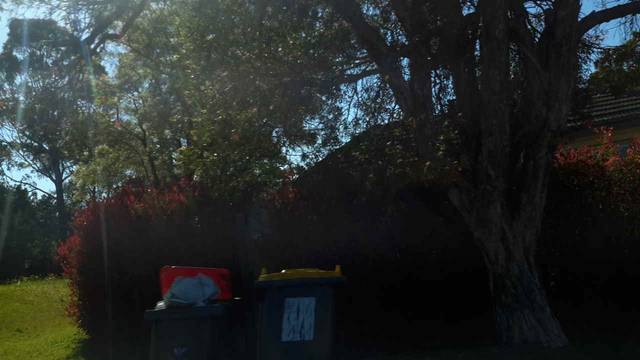
Region: Australia
Coordinates: -34.435, 150.87